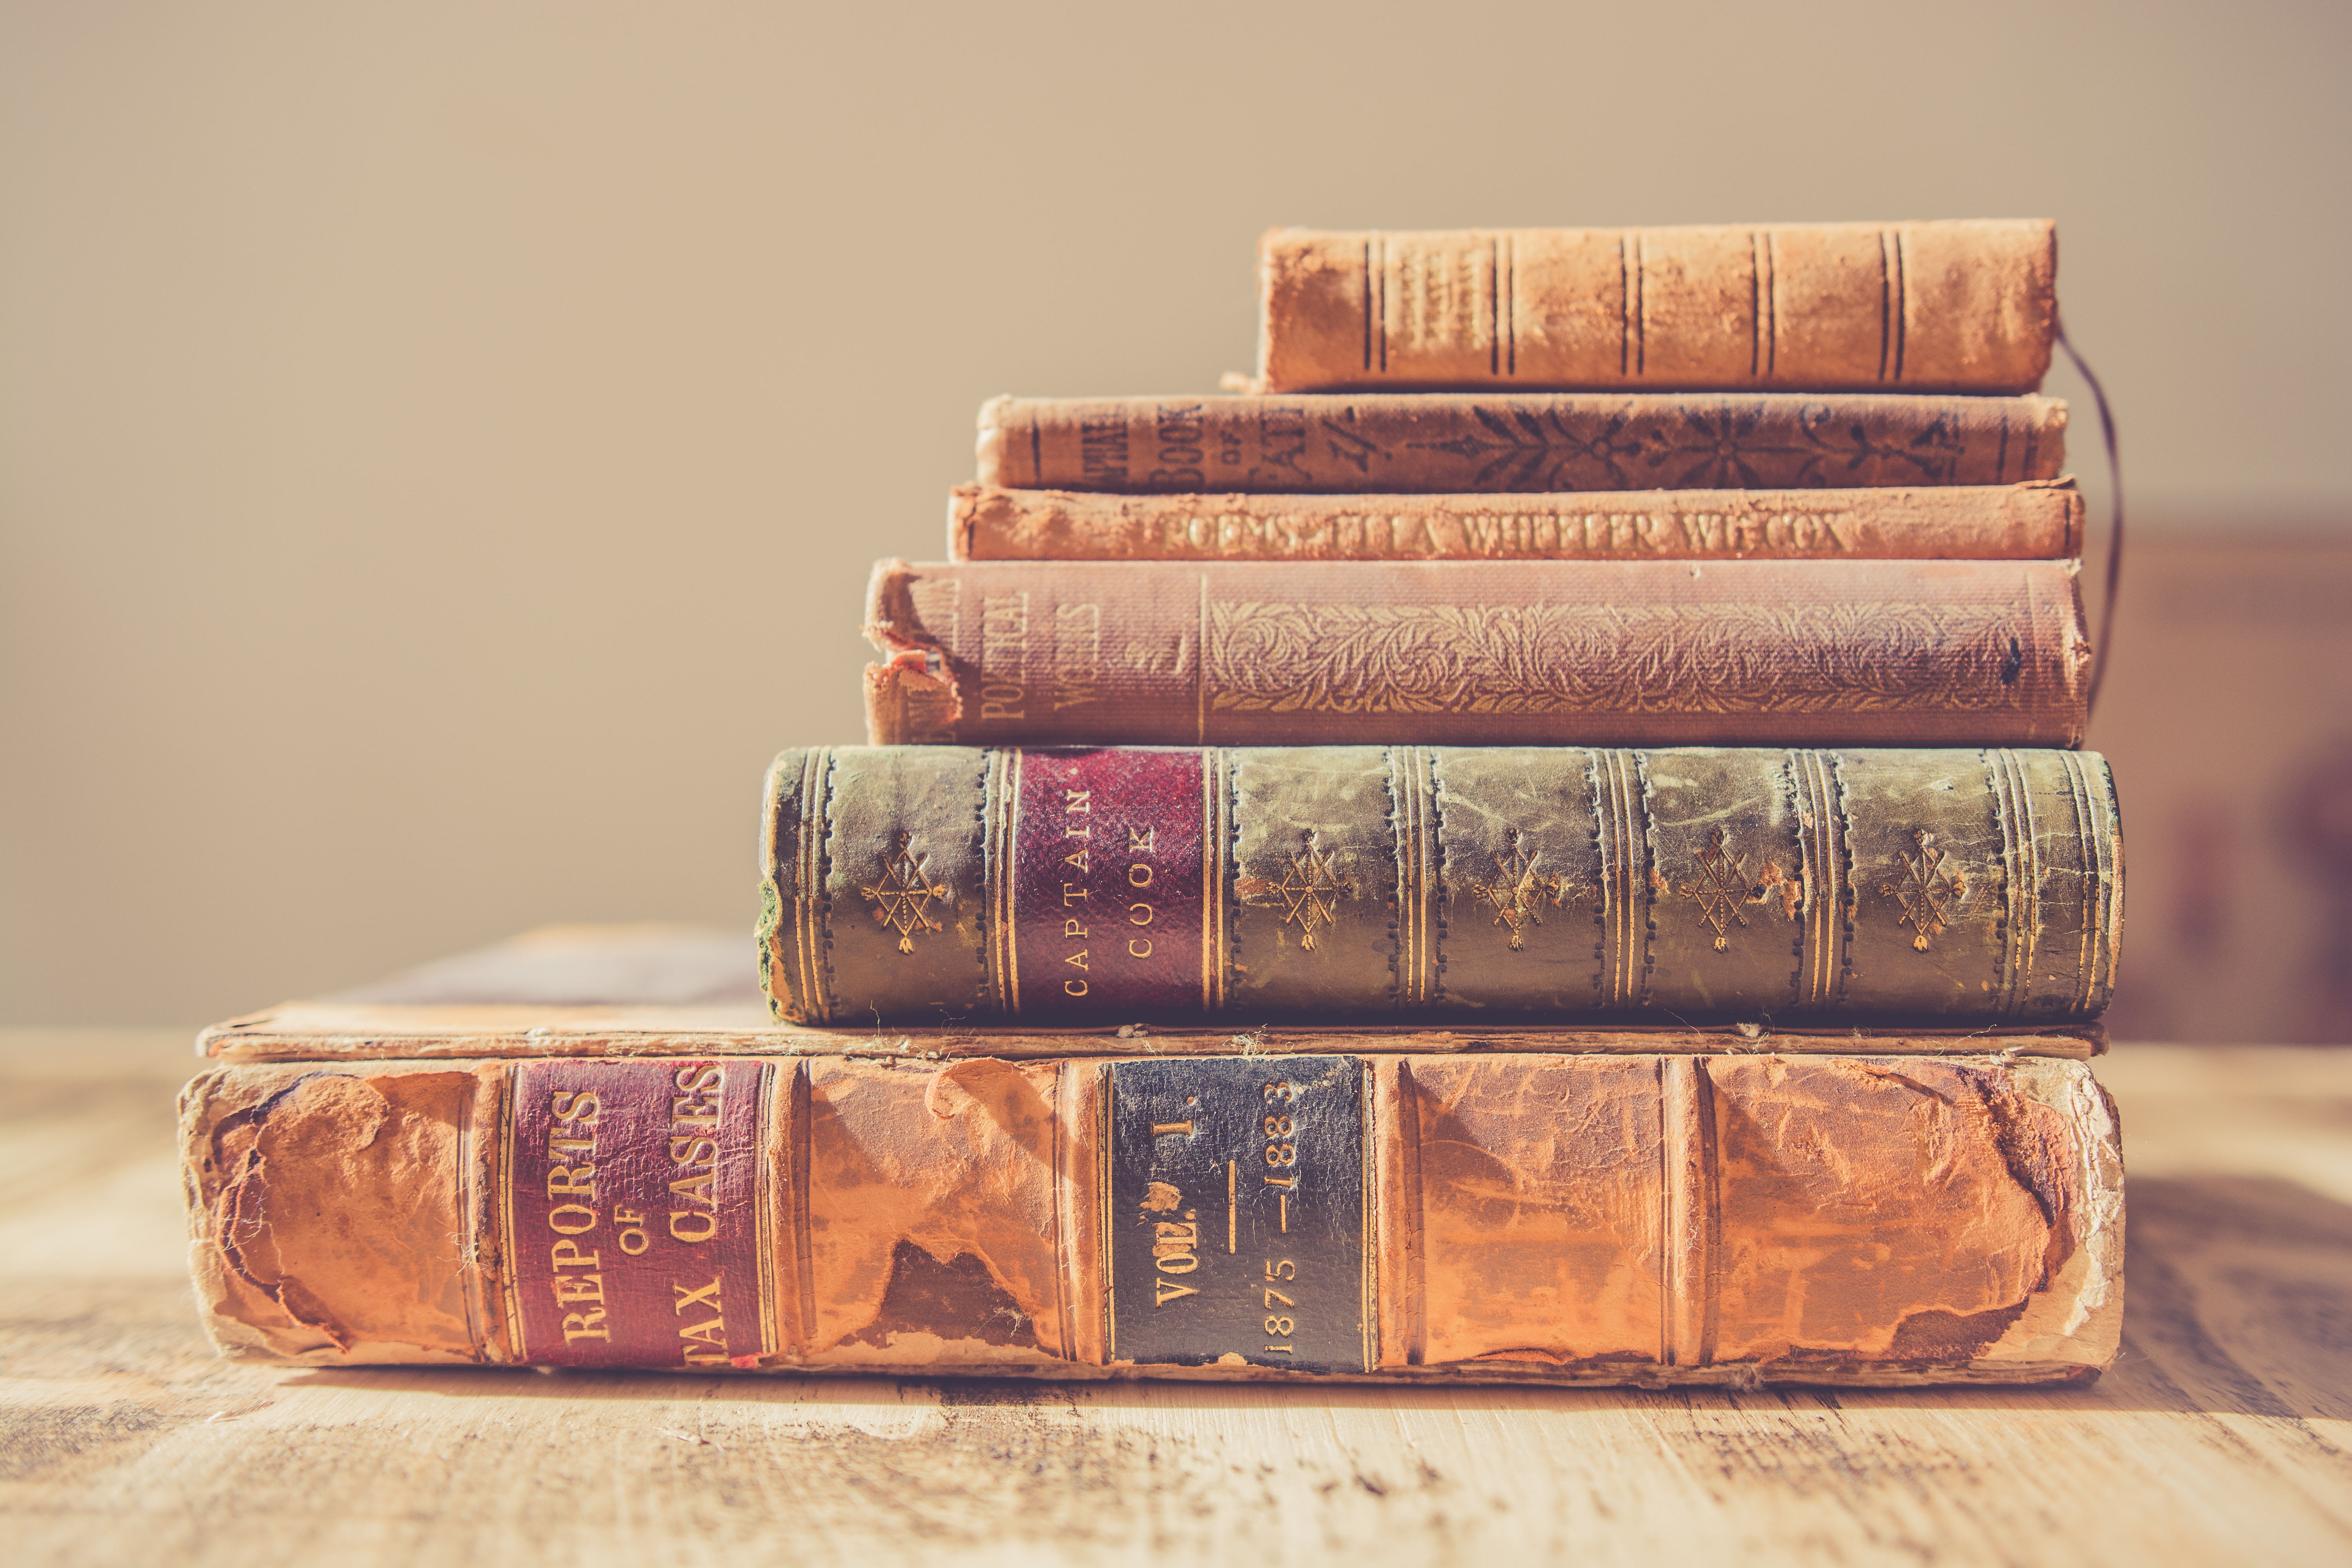
book, read, wood, furniture, material, spine, textile, art, library, hardcover